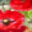
Label: poppy